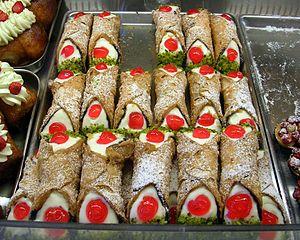
La cuisine italienne se caractérise par la variété des produits utilisés en Italie, ainsi que par une grande diversité régionale. Elle repose essentiellement sur le régime méditerranéen fait de produits frais, mais est aussi renommée pour sa production d'huile d'olive, de fromages, de charcuterie, de vins, de fruits et de desserts qui font partie des plus de 5 300 produits traditionnels régionaux.